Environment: real
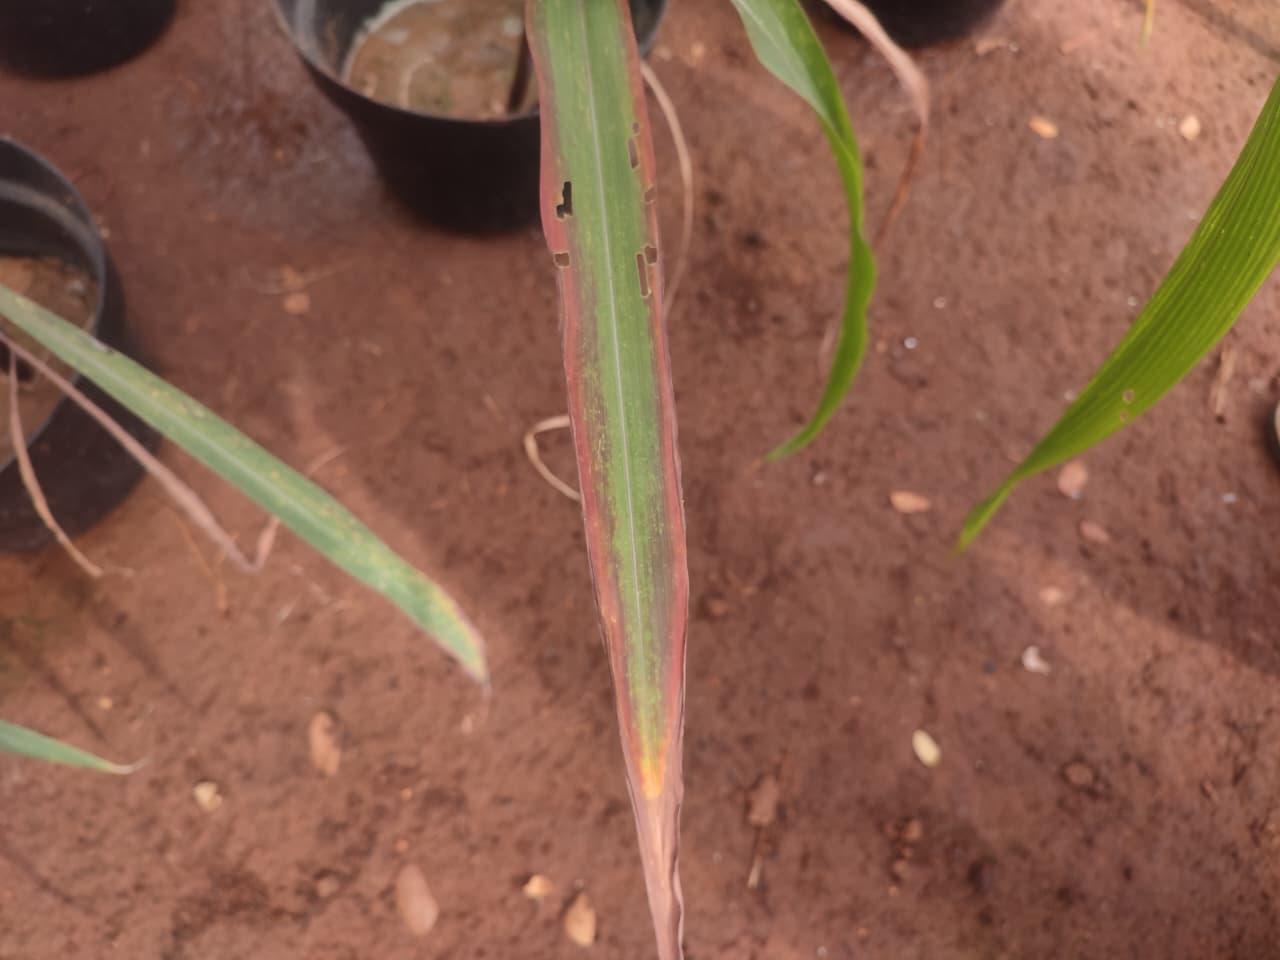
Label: phosphorus_deficiency